Wild Gunman

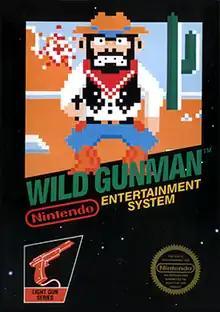
North American NES box art

is a light gun shooter game developed and published by Nintendo. Based on a 1974 electro-mechanical arcade game by Gunpei Yokoi, it was adapted to a video game for the Famicom console in Japan in 1984. In North America, it was released in 1985 as a launch game for the Nintendo Entertainment System (NES) with the Zapper light gun.